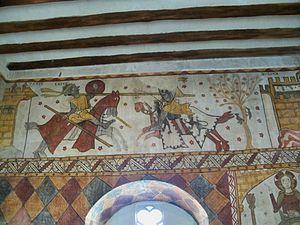
fresques de la Tour Ferrande à Pernes les Fontaines, Vauccluse, France
Guillaume d'Orange, aussi appelé Guillaume Fièrebrace ou Guillaume de Rodès ou Guillaume au court nez, est un personnage de la littérature médiévale, qui apparaît dans plusieurs chansons de gestes rattachées à la matière de France, dans lesquelles il est le fils d'Aymeri de Narbonne.
La tour Ferrande, à Pernes-les-Fontaines, est un édifice carré, haut de trois étages, qui a été daté du XIIᵉ siècle. Sa renommée est liée aux fresques du XIIIᵉ siècle qui ornent son troisième étage. Considérées comme les premières fresques militaires en France, elles illustrent l'investiture par le pape de Charles Iᵉʳ, comte de Provence, en tant que roi de Sicile, et les combats qu'il mena en Italie du Sud pour y assurer son trône.